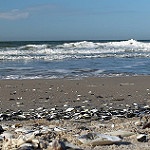
Label: sea